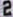
Number: 2